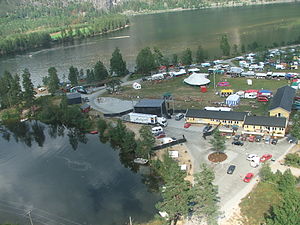
Ose
Ose Countryfestival
Ose er en landsby ved rigsvej 9 i den nordlige del af Bygland kommune i Setesdal i Agder fylke i Norge. Den ligger ved en del af floden Otra som kaldes Kvernåni på strækningen før den breder sig ud og bliver til Åraksfjorden.